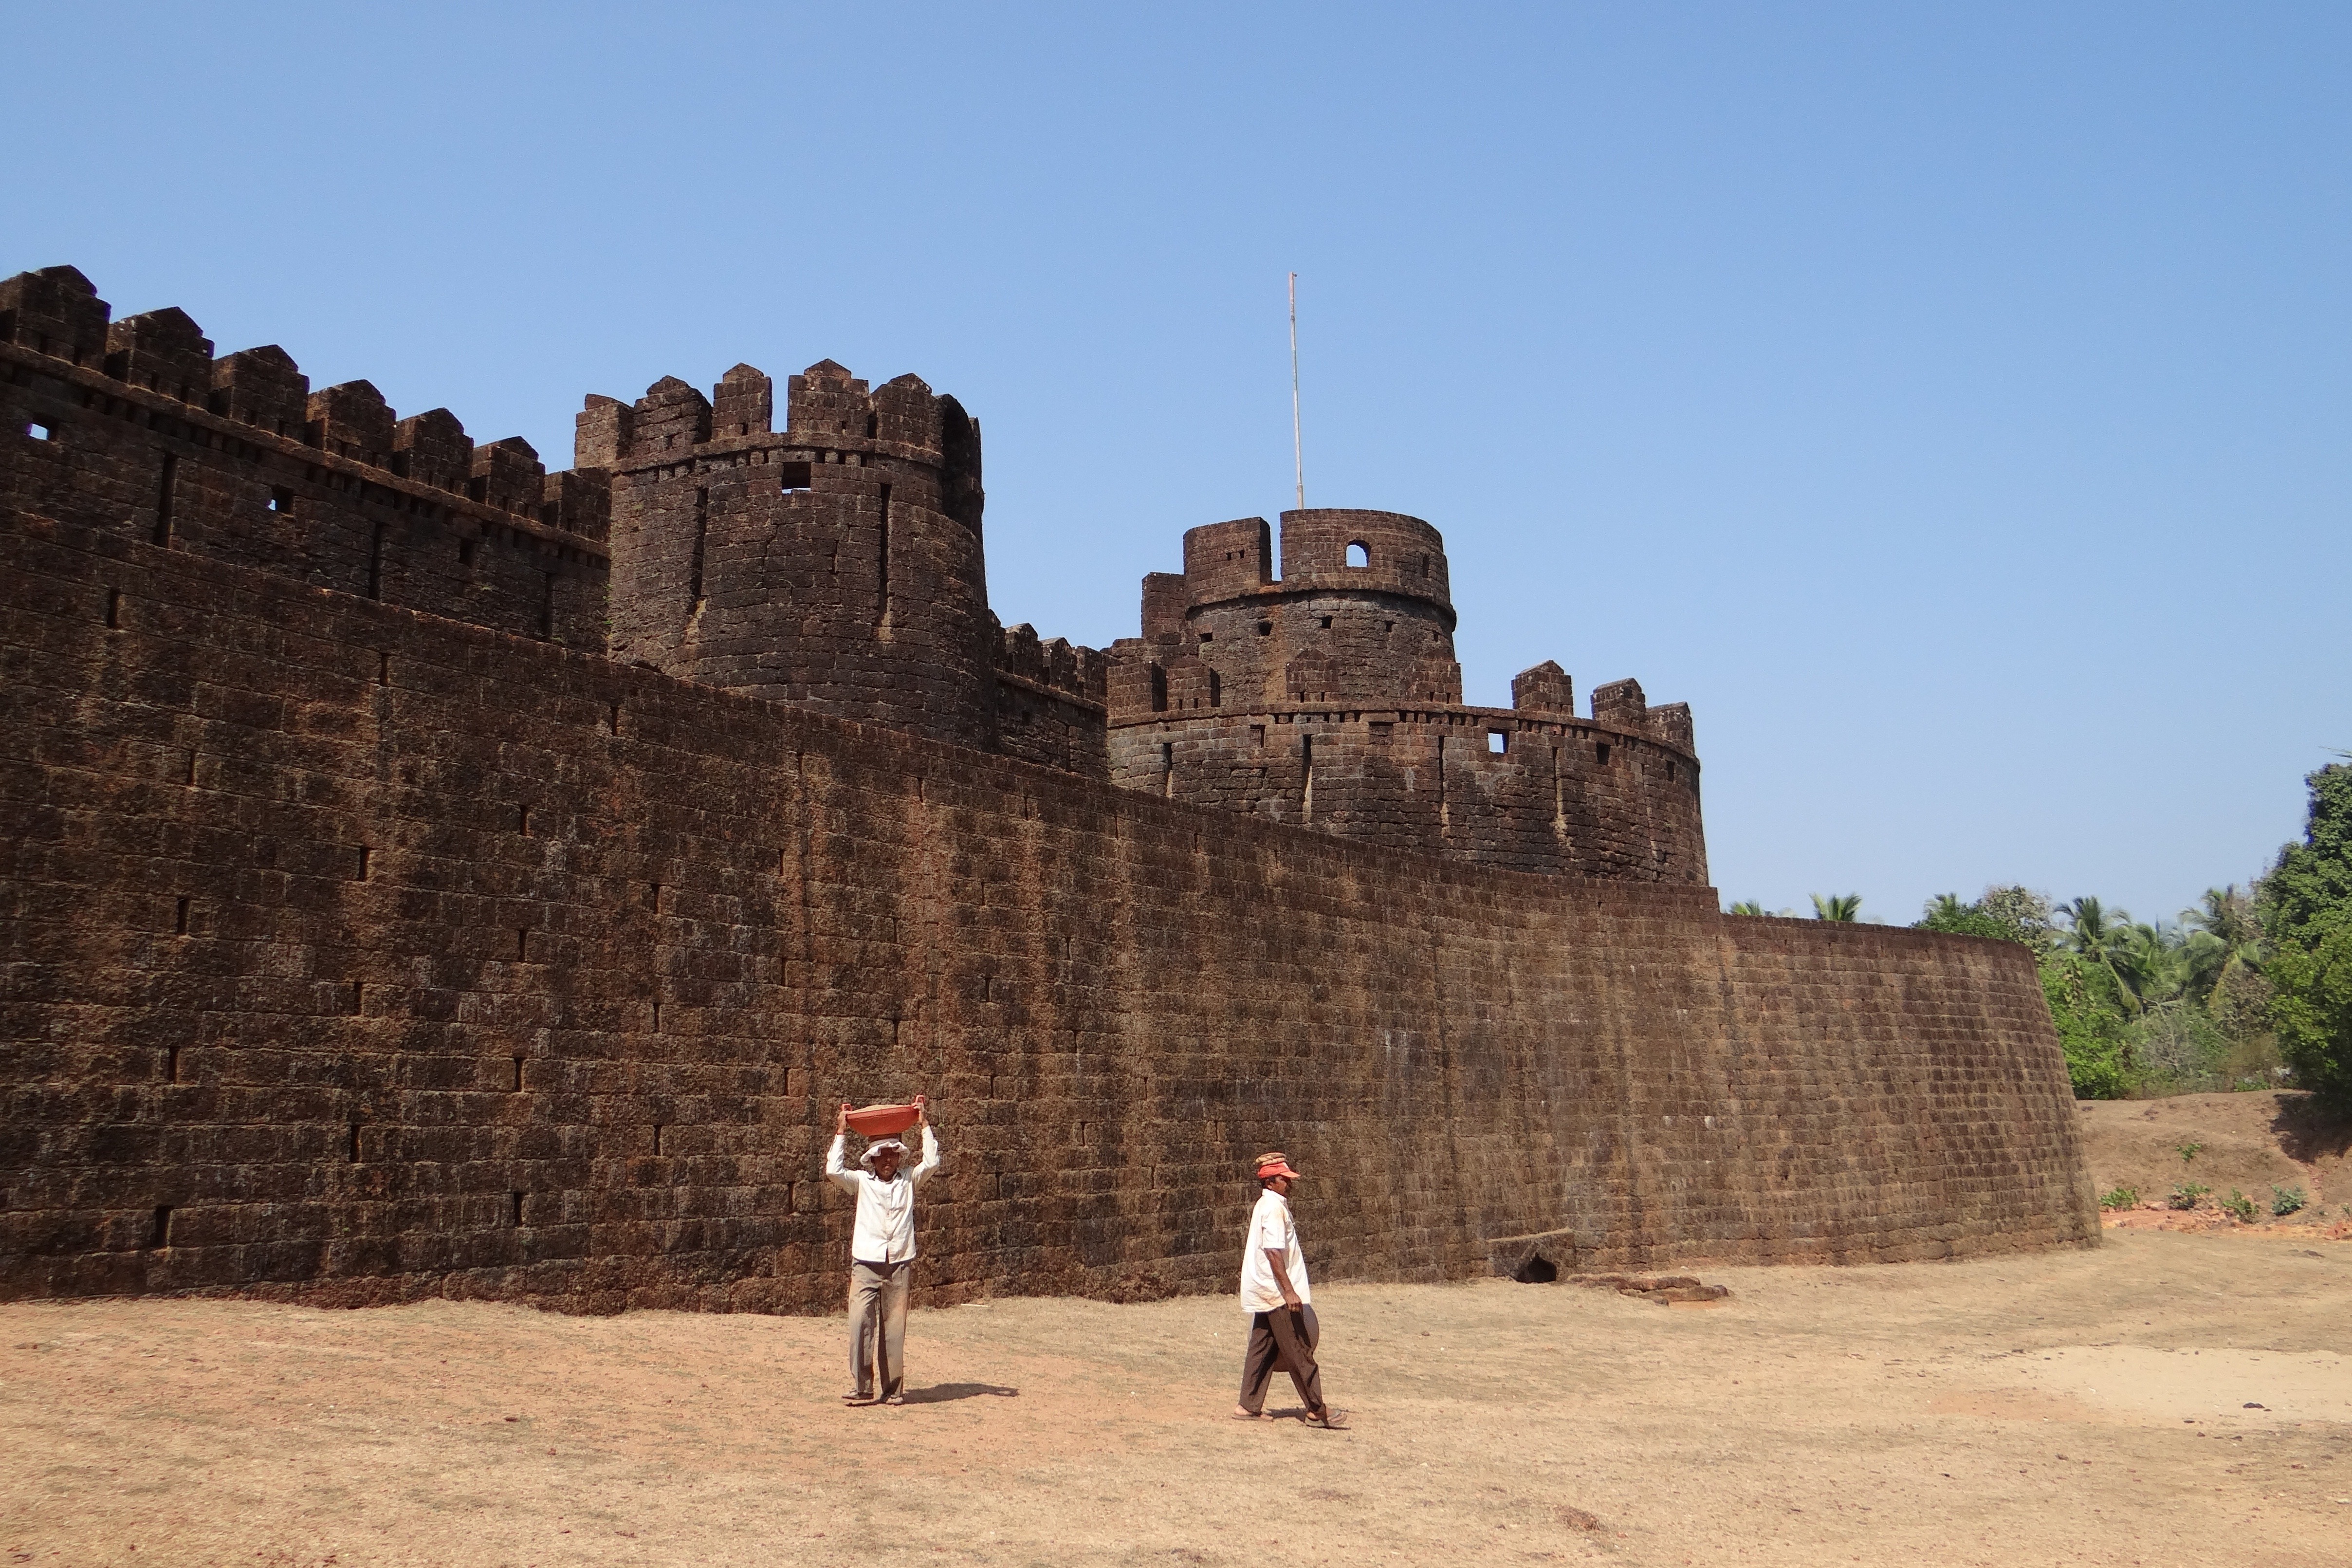
architecture, structure, building, old, monument, castle, ancient, landmark, historic, fortification, temple, ruins, culture, history, india, historical, archaeological site, unesco world heritage site, historic site, ancient history, egyptian temple, uttar kannada, mirjan fort